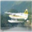
Label: airplane